Philena McKeen

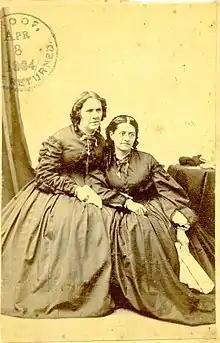
Philena (left) and Phebe McKeen (right)

McKeen taught at Mount Holyoke College and schools in Brighton, Maine and College Hill, Ohio in her early career. In 1855, she and her sister Phebe McKeen accepted jobs at the newly founded Western Female Seminary in Oxford, Ohio. Meanwhile, Abbot Academy in Andover, Massachusetts was struggling to find a new principal. The trustees, all men, wanted a female principal, and one that would stay for a long time. Philena and Phebe McKeen's careers were young and they made good candidates. In September 1859, they moved to Andover to become principal and assistant principal of Abbot Academy.